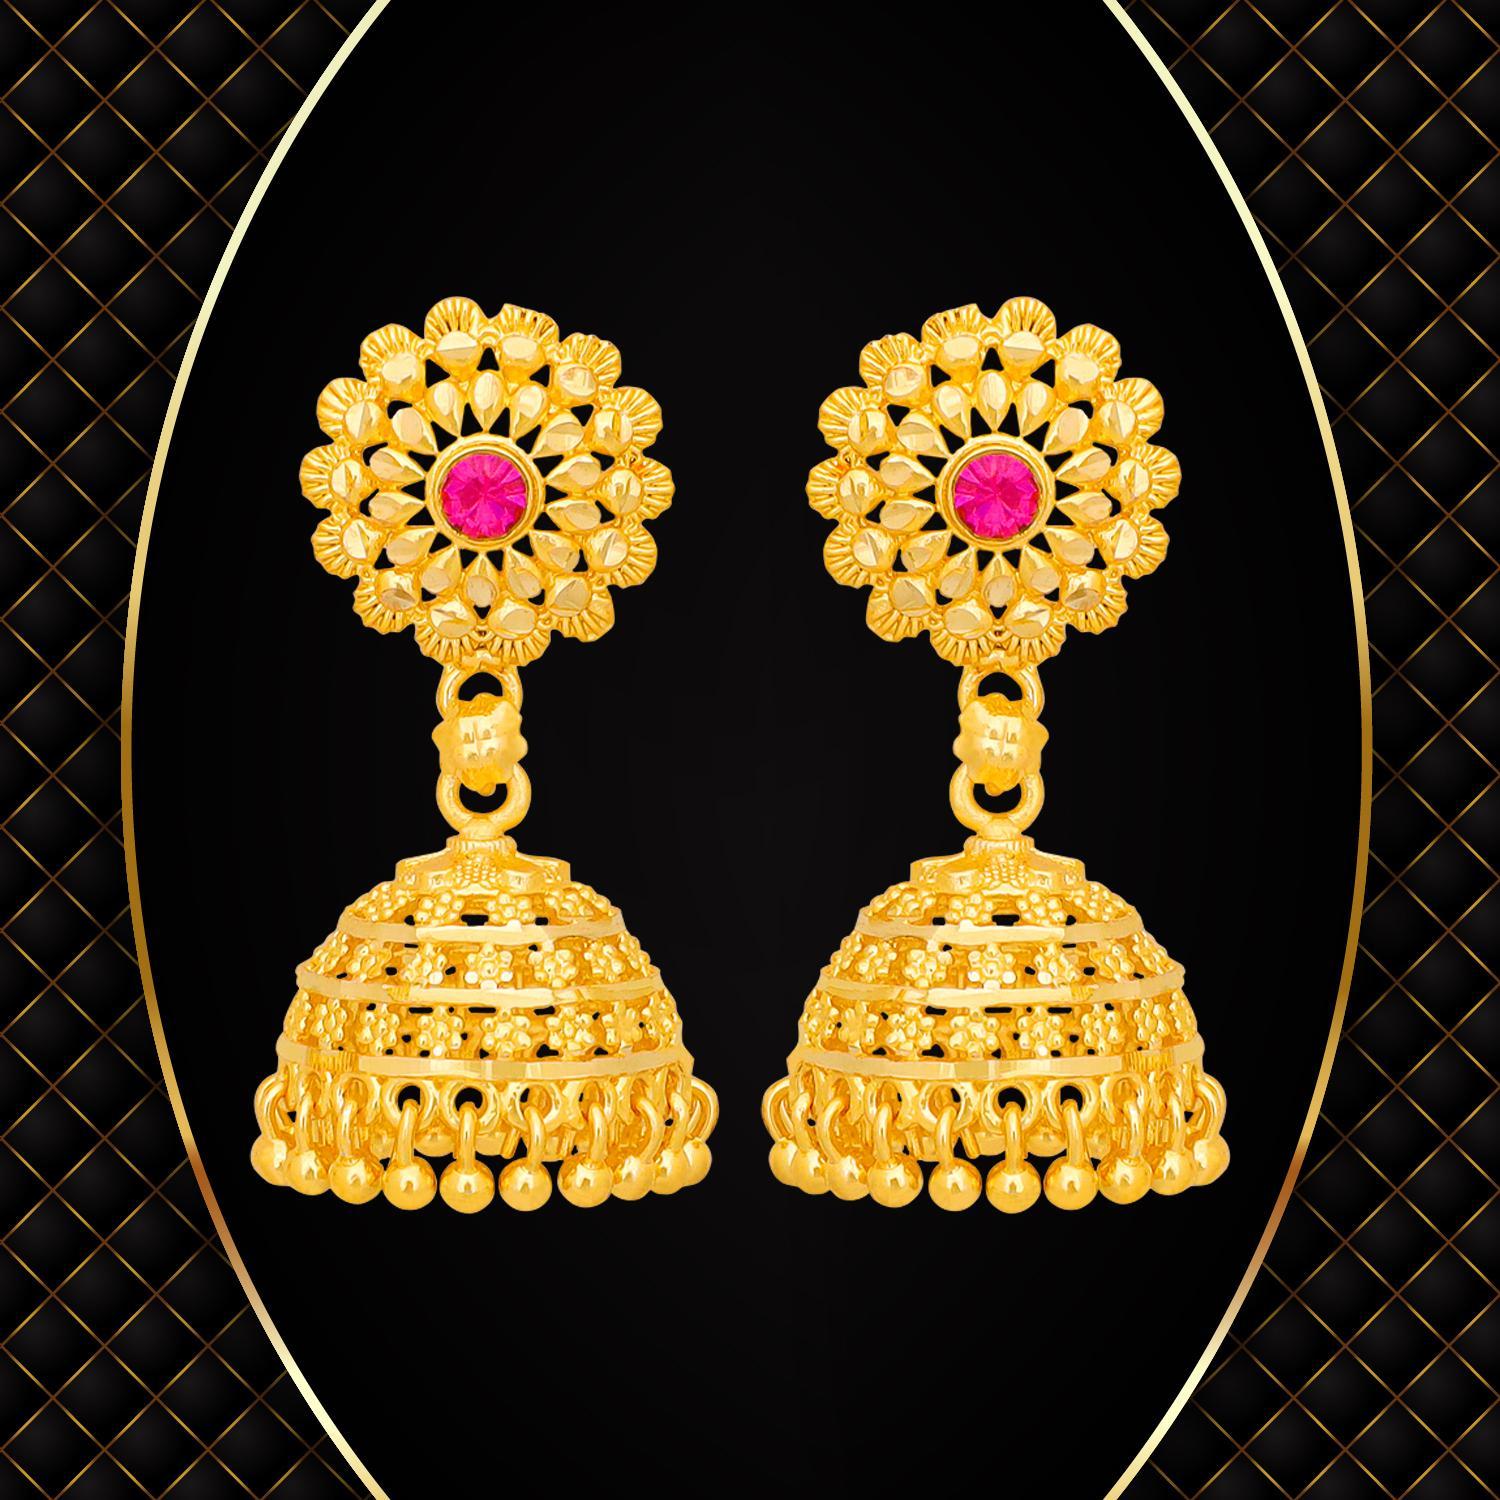
arch fashion Traditional Gold Platted New Jumkhi Earrings Collection ERG2110
Type: Earrings
Brand: arch fashion
Price: Rs. 233
Traditional 1gm Gold Plated South Screw Back Alloy Jhumka Earring. This Look Like a Real Gold Jewellery made of CAD/CAM design. This Jhumki,s are Gold and Micron plated finished which are light weight and safe for your Beautiful skin. Traditional 1gm Gold Plated South Screw Back Alloy Jhumka Earring. This Look Like a Real Gold Jewellery made of CAD/CAM design. This Jhumki,s are Gold and Micron plated finished which are light weight and safe for your Beautiful skin.